Lady Carrington Drive

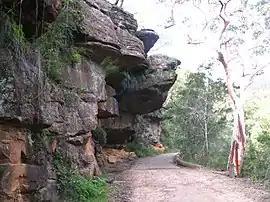
View of Gibraltar Rock, a rock formation beside Lady Carrington Drive near the trail's start at Audley.

Lady Carrington Drive is a designated scenic bicycle trail located in the Royal National Park that runs from Audley to the southern precinct of the park east of Waterfall, alongside the Hacking River. Opened in 1886, the 10-kilometer long trail was the first scenic route to be completed in the Royal National Park, seven years after the park was officially declared. It initially served as a carriageway, although traffic on the road is closed, and the trail now serves as a bike and walking trail. The route bypasses many scenic points along the Hacking River, including Gibraltar Rock and Palona Cave.